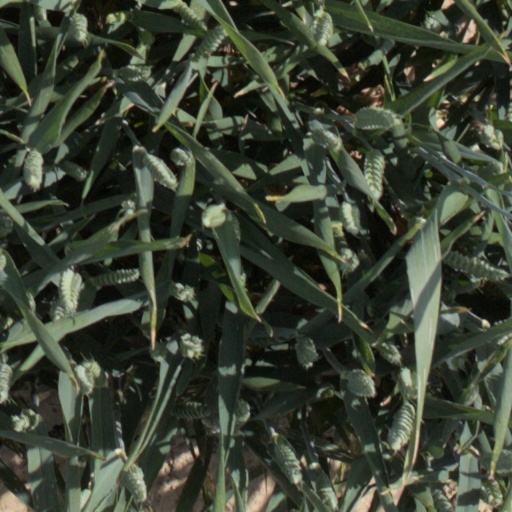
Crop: wheat